2008 Arizona Cardinals season

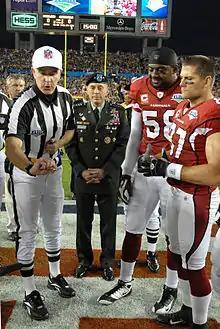
Coin flip before SB XLIII

Two weeks following their NFC Championship victory over the Eagles, the Cardinals flew to Tampa, Florida for their Super Bowl XLIII duel with the AFC Champion Pittsburgh Steelers at Raymond James Stadium. Arizona would trail early in the first quarter as Steelers kicker Jeff Reed got an 18-yard field goal. The Steelers would add onto their lead as running back Gary Russell got a one-yard touchdown run. The Cardinals would answer with quarterback Kurt Warner completing a one-yard touchdown pass to tight end Ben Patrick. Arizona came close to scoring again nearing the end of the half, but Pittsburgh linebacker James Harrison returned an interception 100 yards for a touchdown.